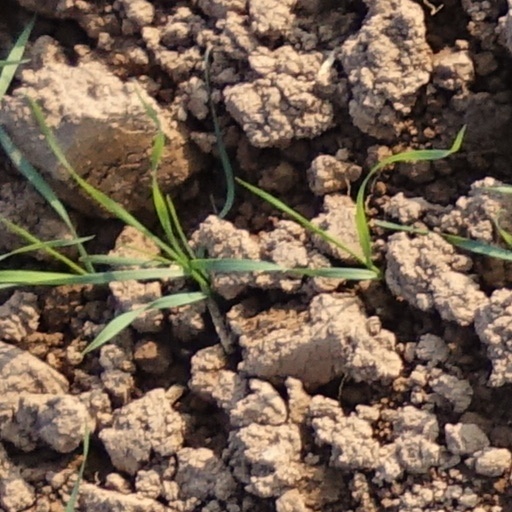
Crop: wheat